FIS Nordic World Ski Championships 2011 – Men's individual normal hill

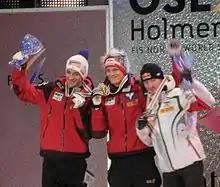
The podium

The Men's Individual normal hill ski jumping event at the FIS Nordic World Ski Championships 2011 was held on 26 February 2011 at 15:00 CET with the qualification being held on 25 February 2011 at 12:30 CET. Wolfgang Loitzl of Austria was the defending world champion while Switzerland's Simon Ammann was the defending Olympic champion.